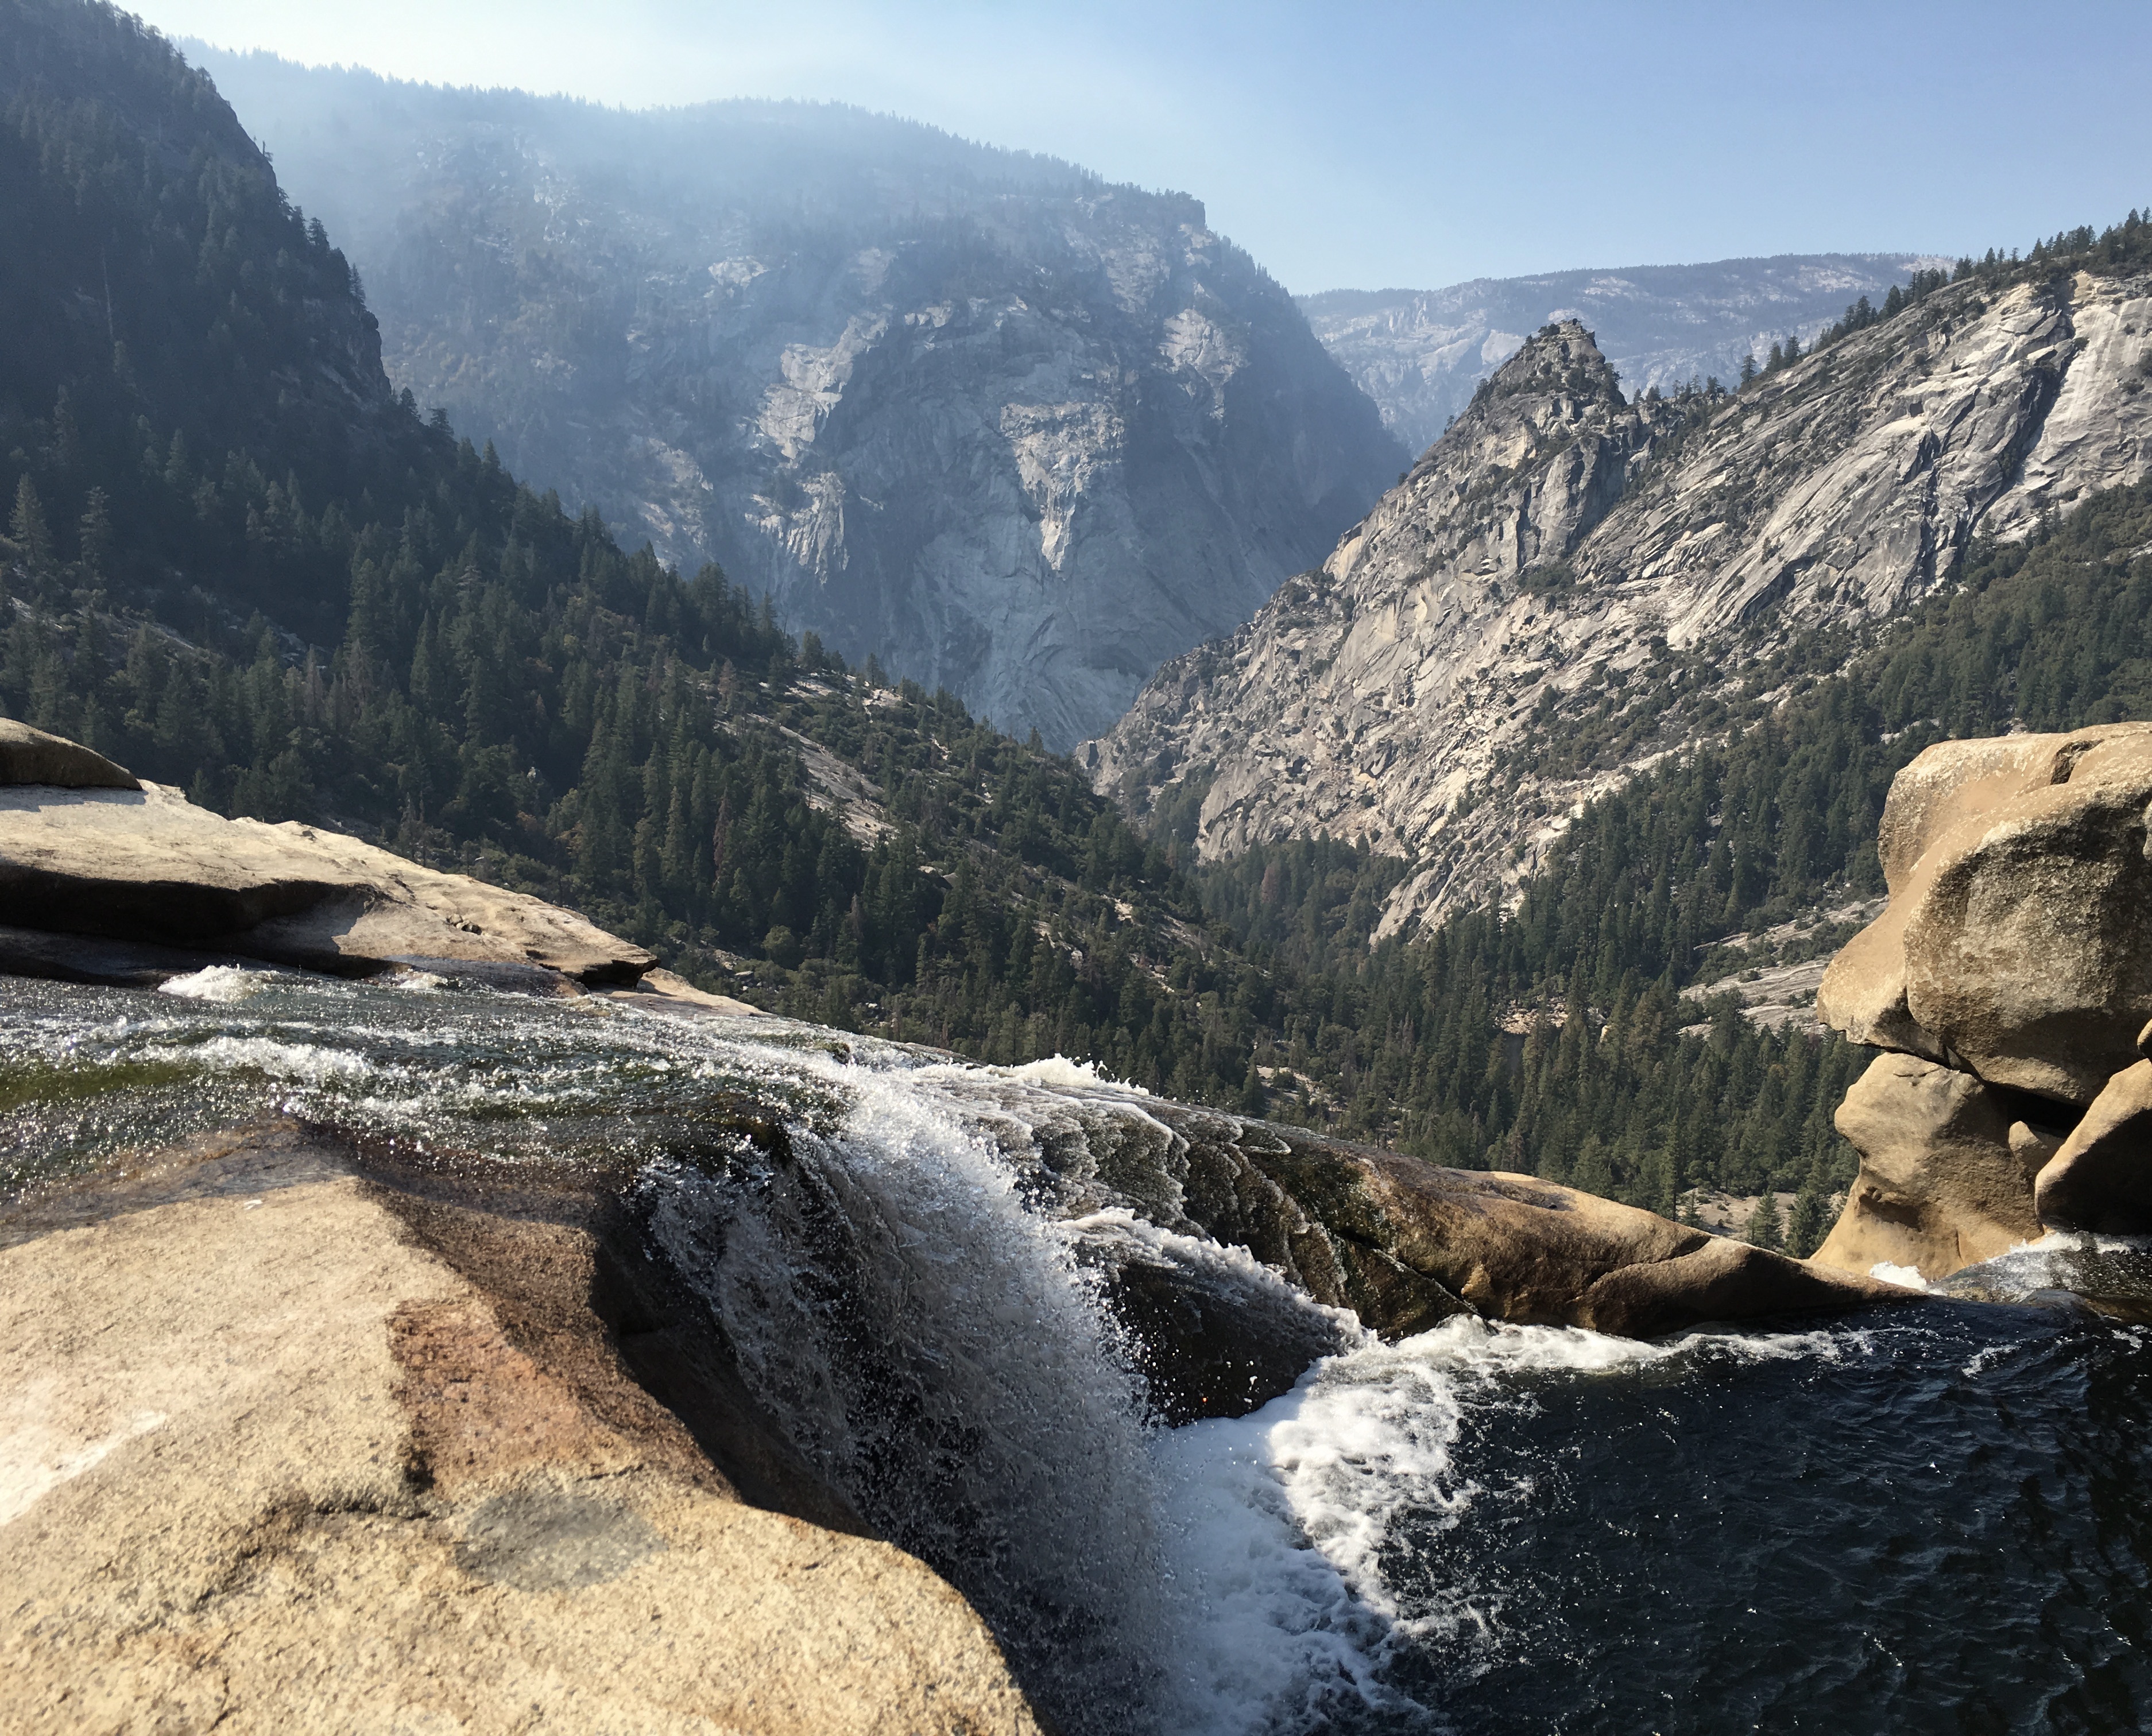
landscape, water, nature, outdoor, rock, waterfall, wilderness, walking, mountain, hiking, lake, adventure, valley, mountain range, cliff, stream, flowing, scenic, scenery, rocky, extreme, national park, ridge, geology, alps, backpacking, wadi, rocky mountains, landform, mountain pass, geographical feature, mountainous landforms